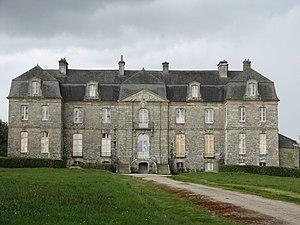
Le château de Trégranteur à Guégon
Cet article recense les monuments historiques de l'arrondissement de Pontivy, dans le département du Morbihan, en France.
Le château de Trégranteur est un château français situé à Guégon, dans le Morbihan, en région Bretagne.
Guégon [gegɔ̃] est une commune française située dans le département du Morbihan, en région Bretagne.